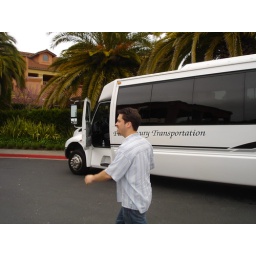
Jeff with oyur bus in the background at double tree in rhonert park